R. H. Edmunds

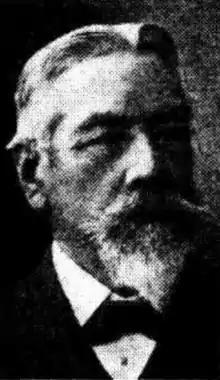
R. H. Edmunds, c.1915?

In September, 1870, he transferred back to the Customs, then in April 1874, was transferred to the Yatala Labour Prison as storekeeper, then from 1 December 1892 he served as Superintendent of that institution. During that time he performed useful work as a member of the Lunacy Commission with Dr. Ramsay Smith and James Gordon, enquiring into lunacy administration in South Australia, New South Wales, and Victoria, and on their recommendations improvements were made to operations at the Parkside Lunatic Asylum. He retired on 30 June 1904.